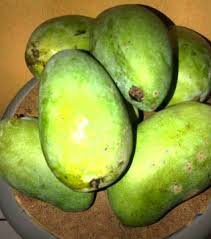
Label: Mango